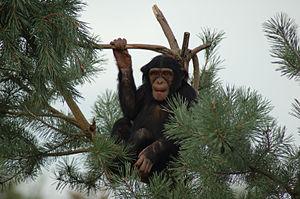
Le Monde Sauvage est un parc animalier belge wallon situé dans la province de Liège, à Aywaille.